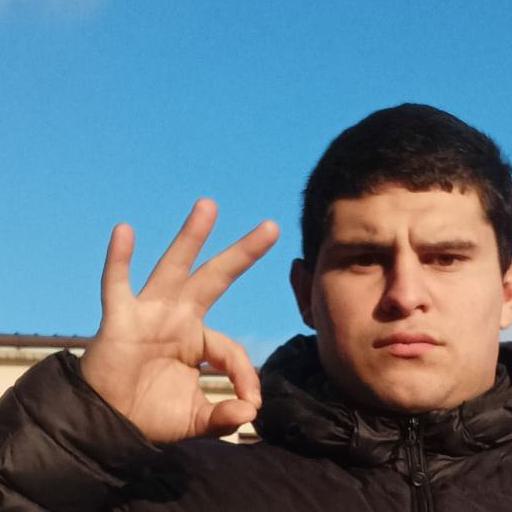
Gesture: ok